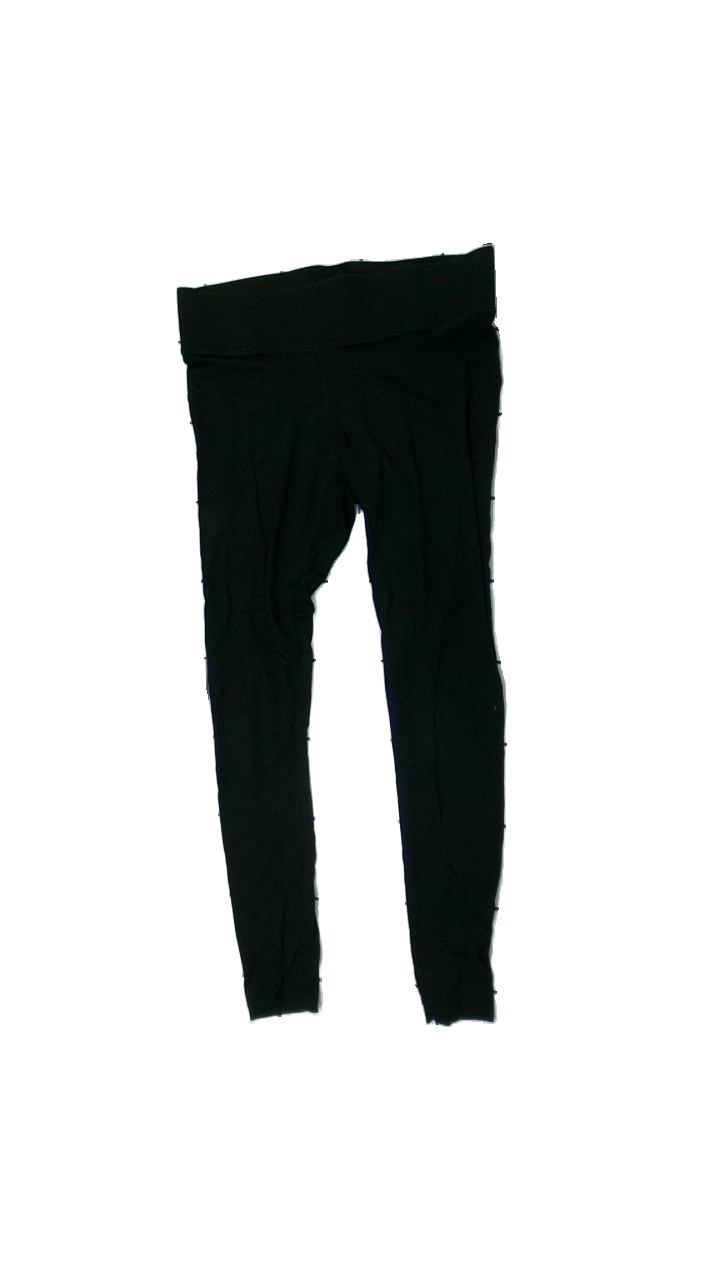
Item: Tights (Ladies)
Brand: H&m
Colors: Black
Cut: Regular, Tight
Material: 100% cotton
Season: All
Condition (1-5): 3
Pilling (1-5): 3
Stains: Minor
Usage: Recycle
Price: <50